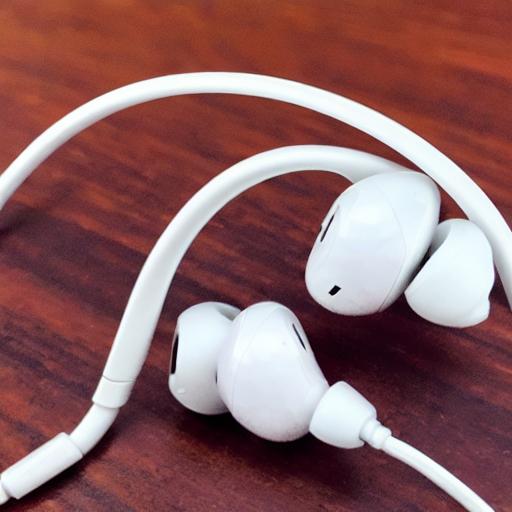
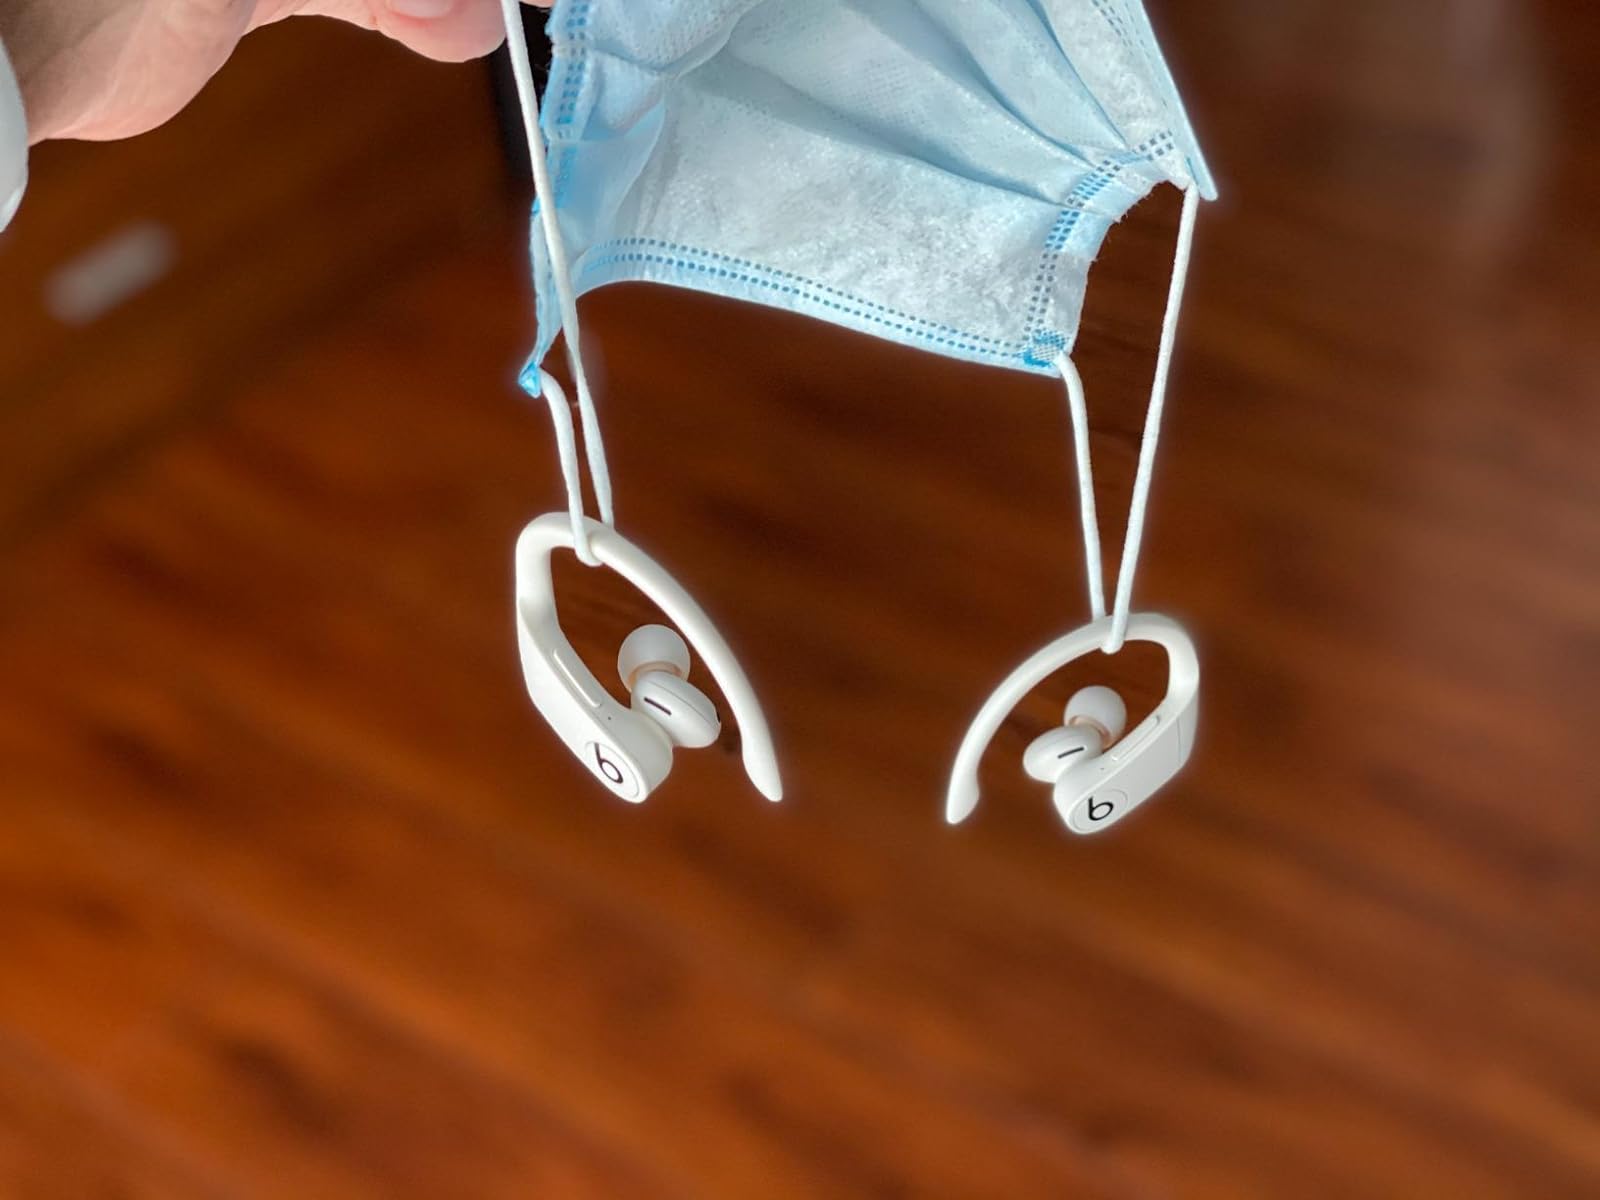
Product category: earbuds
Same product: no